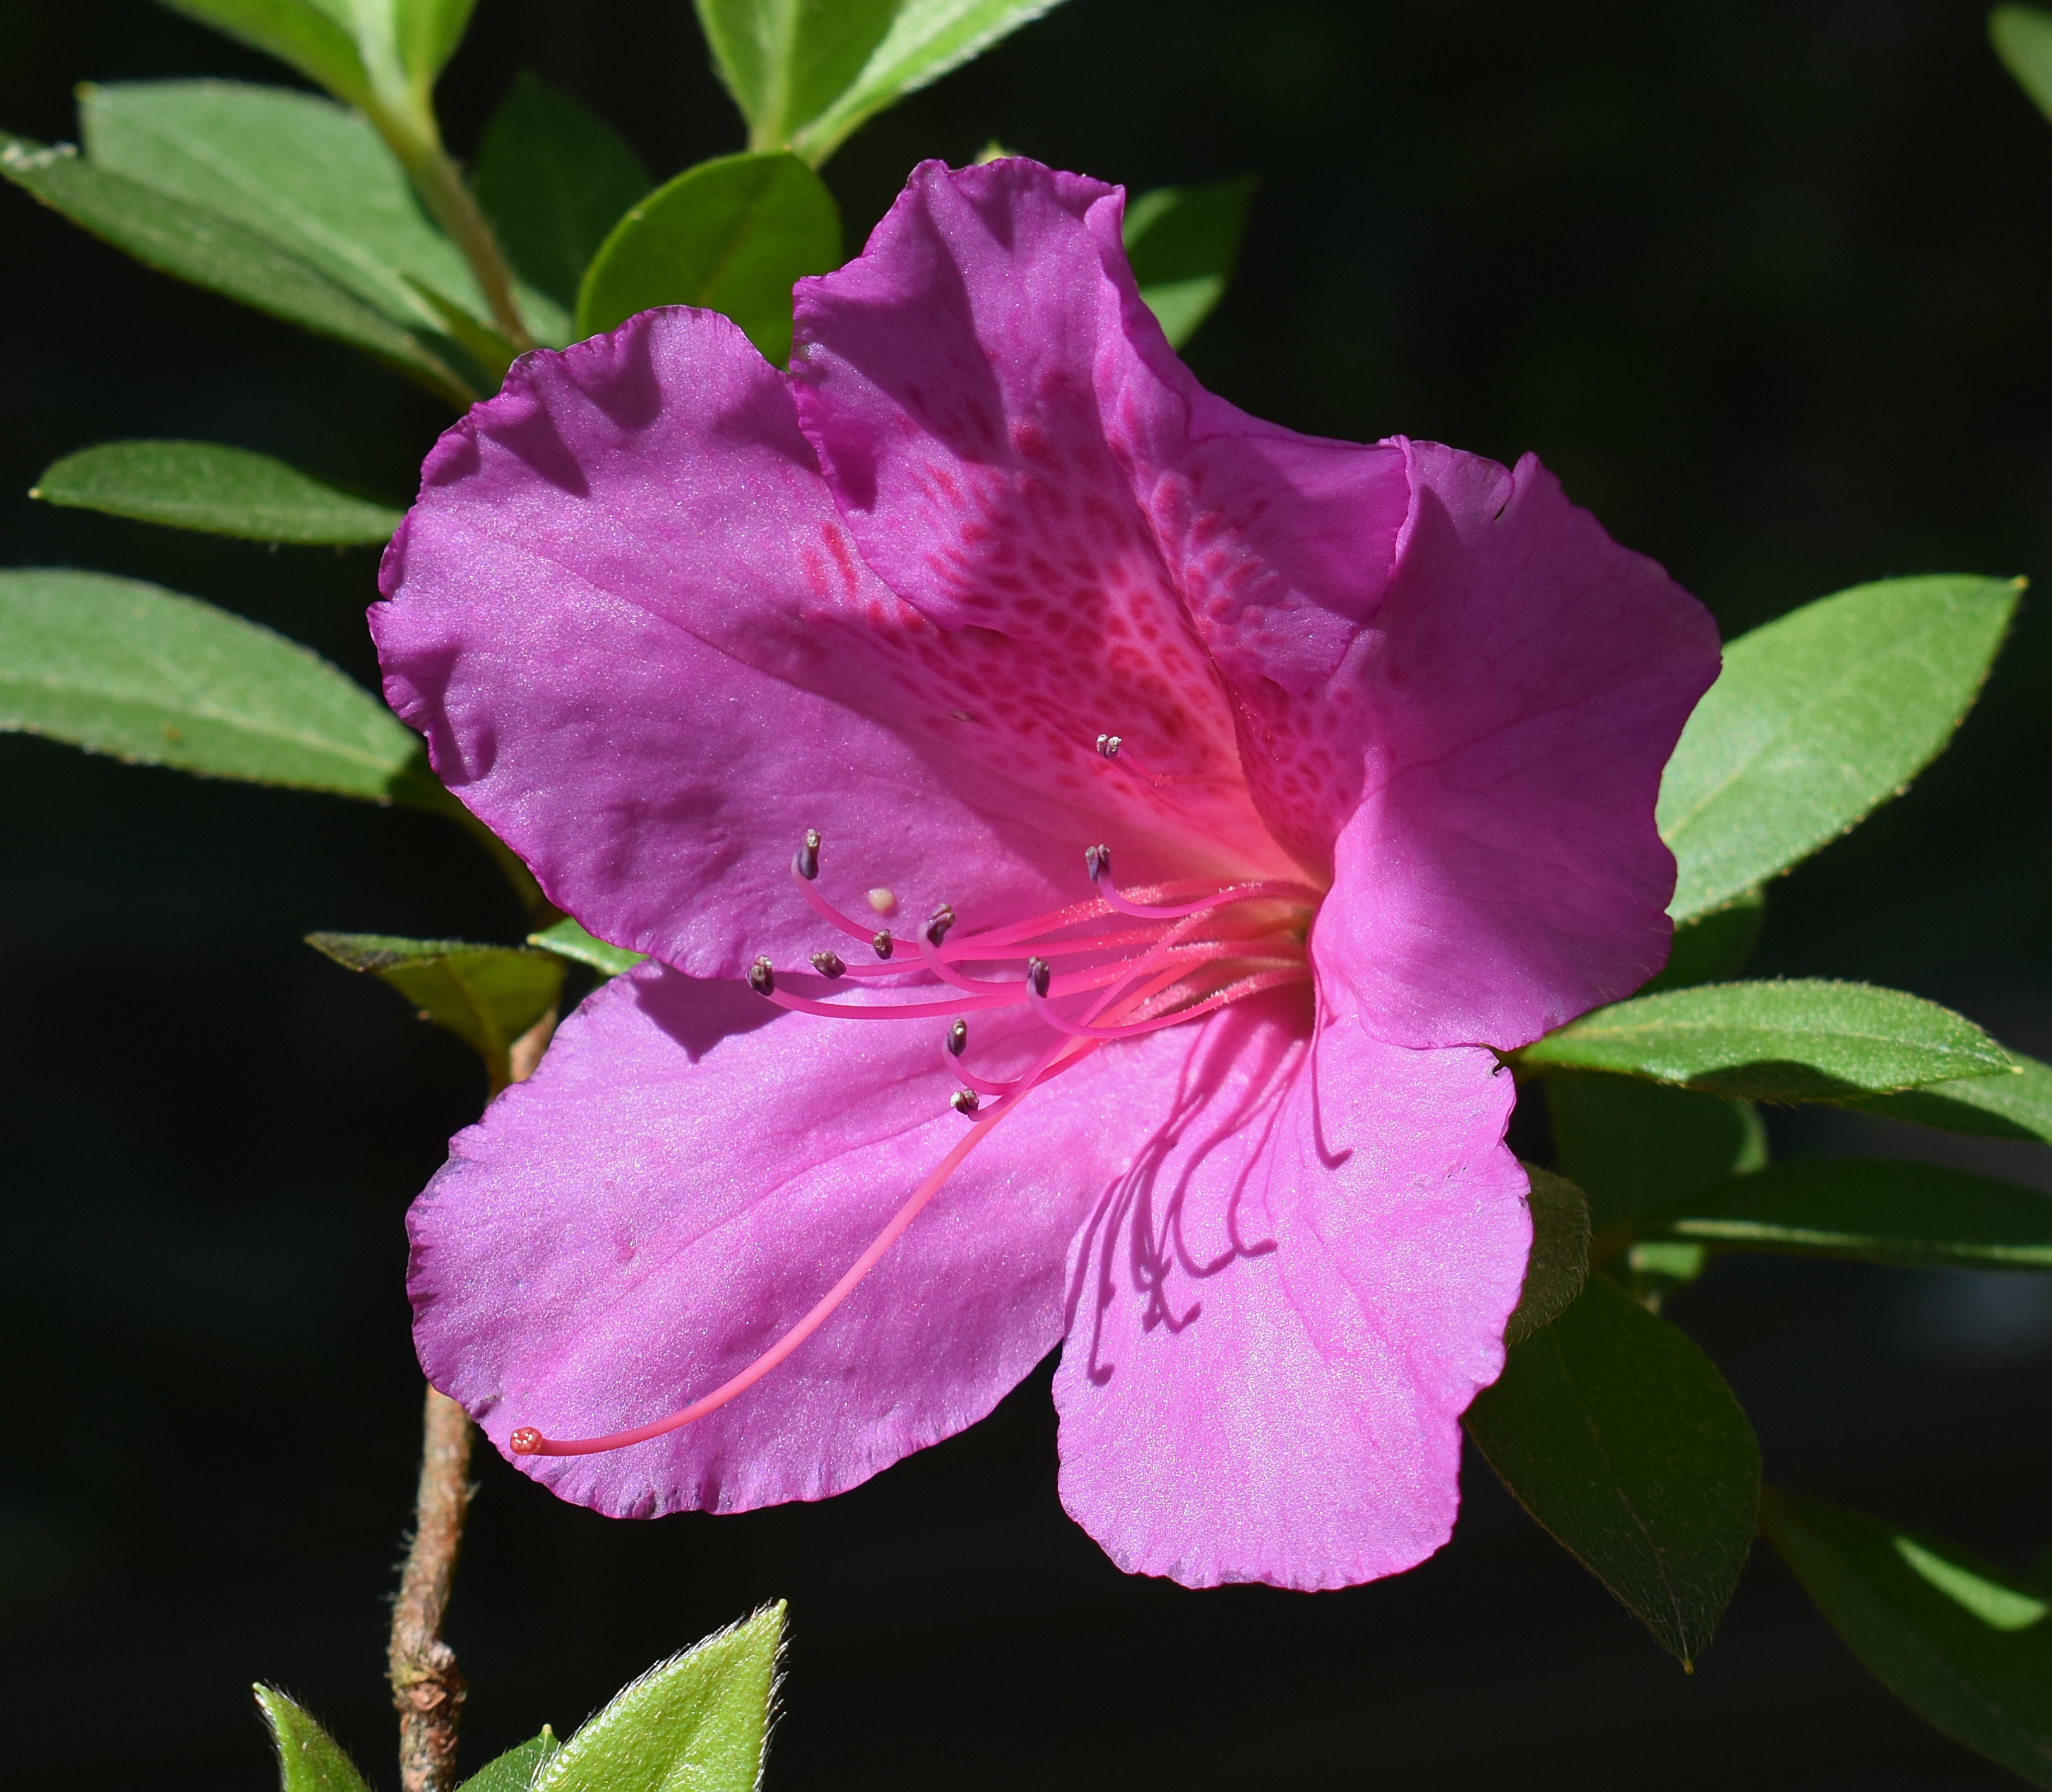
nature, blossom, plant, flower, petal, bloom, bush, spring, botany, colorful, pink, flora, shrub, rhododendron, azalea, macro photography, flowering plant, woody plant, land plant, four o clocks, four o clock flower, hot pink azalea